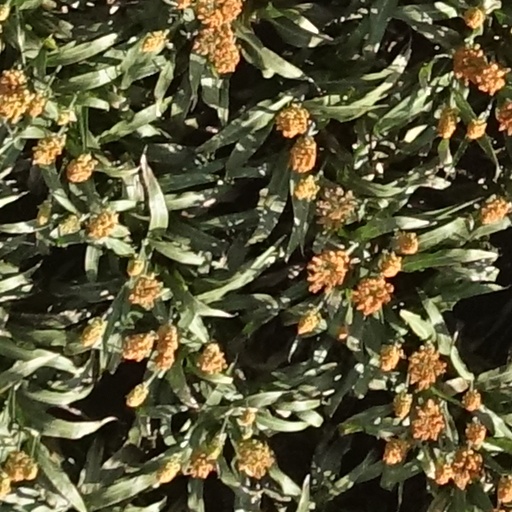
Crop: sorghum